Yamanashi Prefecture

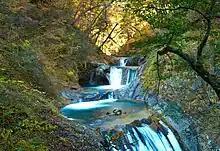
Nishizawa Waterfall on the Fuefuki River, Chichibu-Tama-Kai National Park, Yamanashi

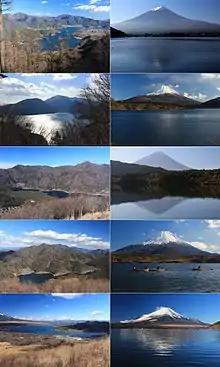
Mount Fuji, Fuji Five Lakes region, Yamanashi

The natural scenery and cultural sights of Yamanashi are popular destinations for both domestic and international tourists due to the prefecture's proximity to the crowded Tokyo conurbation and ease of access by road and rail. Mount Fuji, the Fuji Five Lakes region, the highland resort region of Kiyosato, the city of Kōfu, the Senga Falls, Koshu wineries, the temple of Erin-ji in Koshu, and the Kuonji Temple at Minobu are a few of the most popular places to visit.